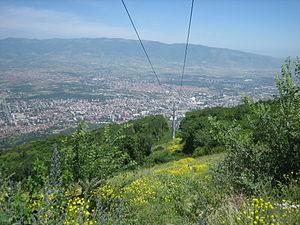
Skopje est la capitale et la plus grande ville de la Macédoine du Nord. Elle compte aujourd'hui un peu plus de 500 000 habitants, soit le tiers de la population totale du pays, dont une forte minorité d'Albanais et des communautés turque et rom. Seule métropole nord-macédonienne, elle concentre la majeure partie des fonctions administratives, économiques et culturelles du pays. Elle est située sur un important carrefour routier des Balkans, entre l'Égée et le Danube, et l'Adriatique et la mer Noire, et vit principalement de l'industrie métallurgique, agroalimentaire et textile.